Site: saxony
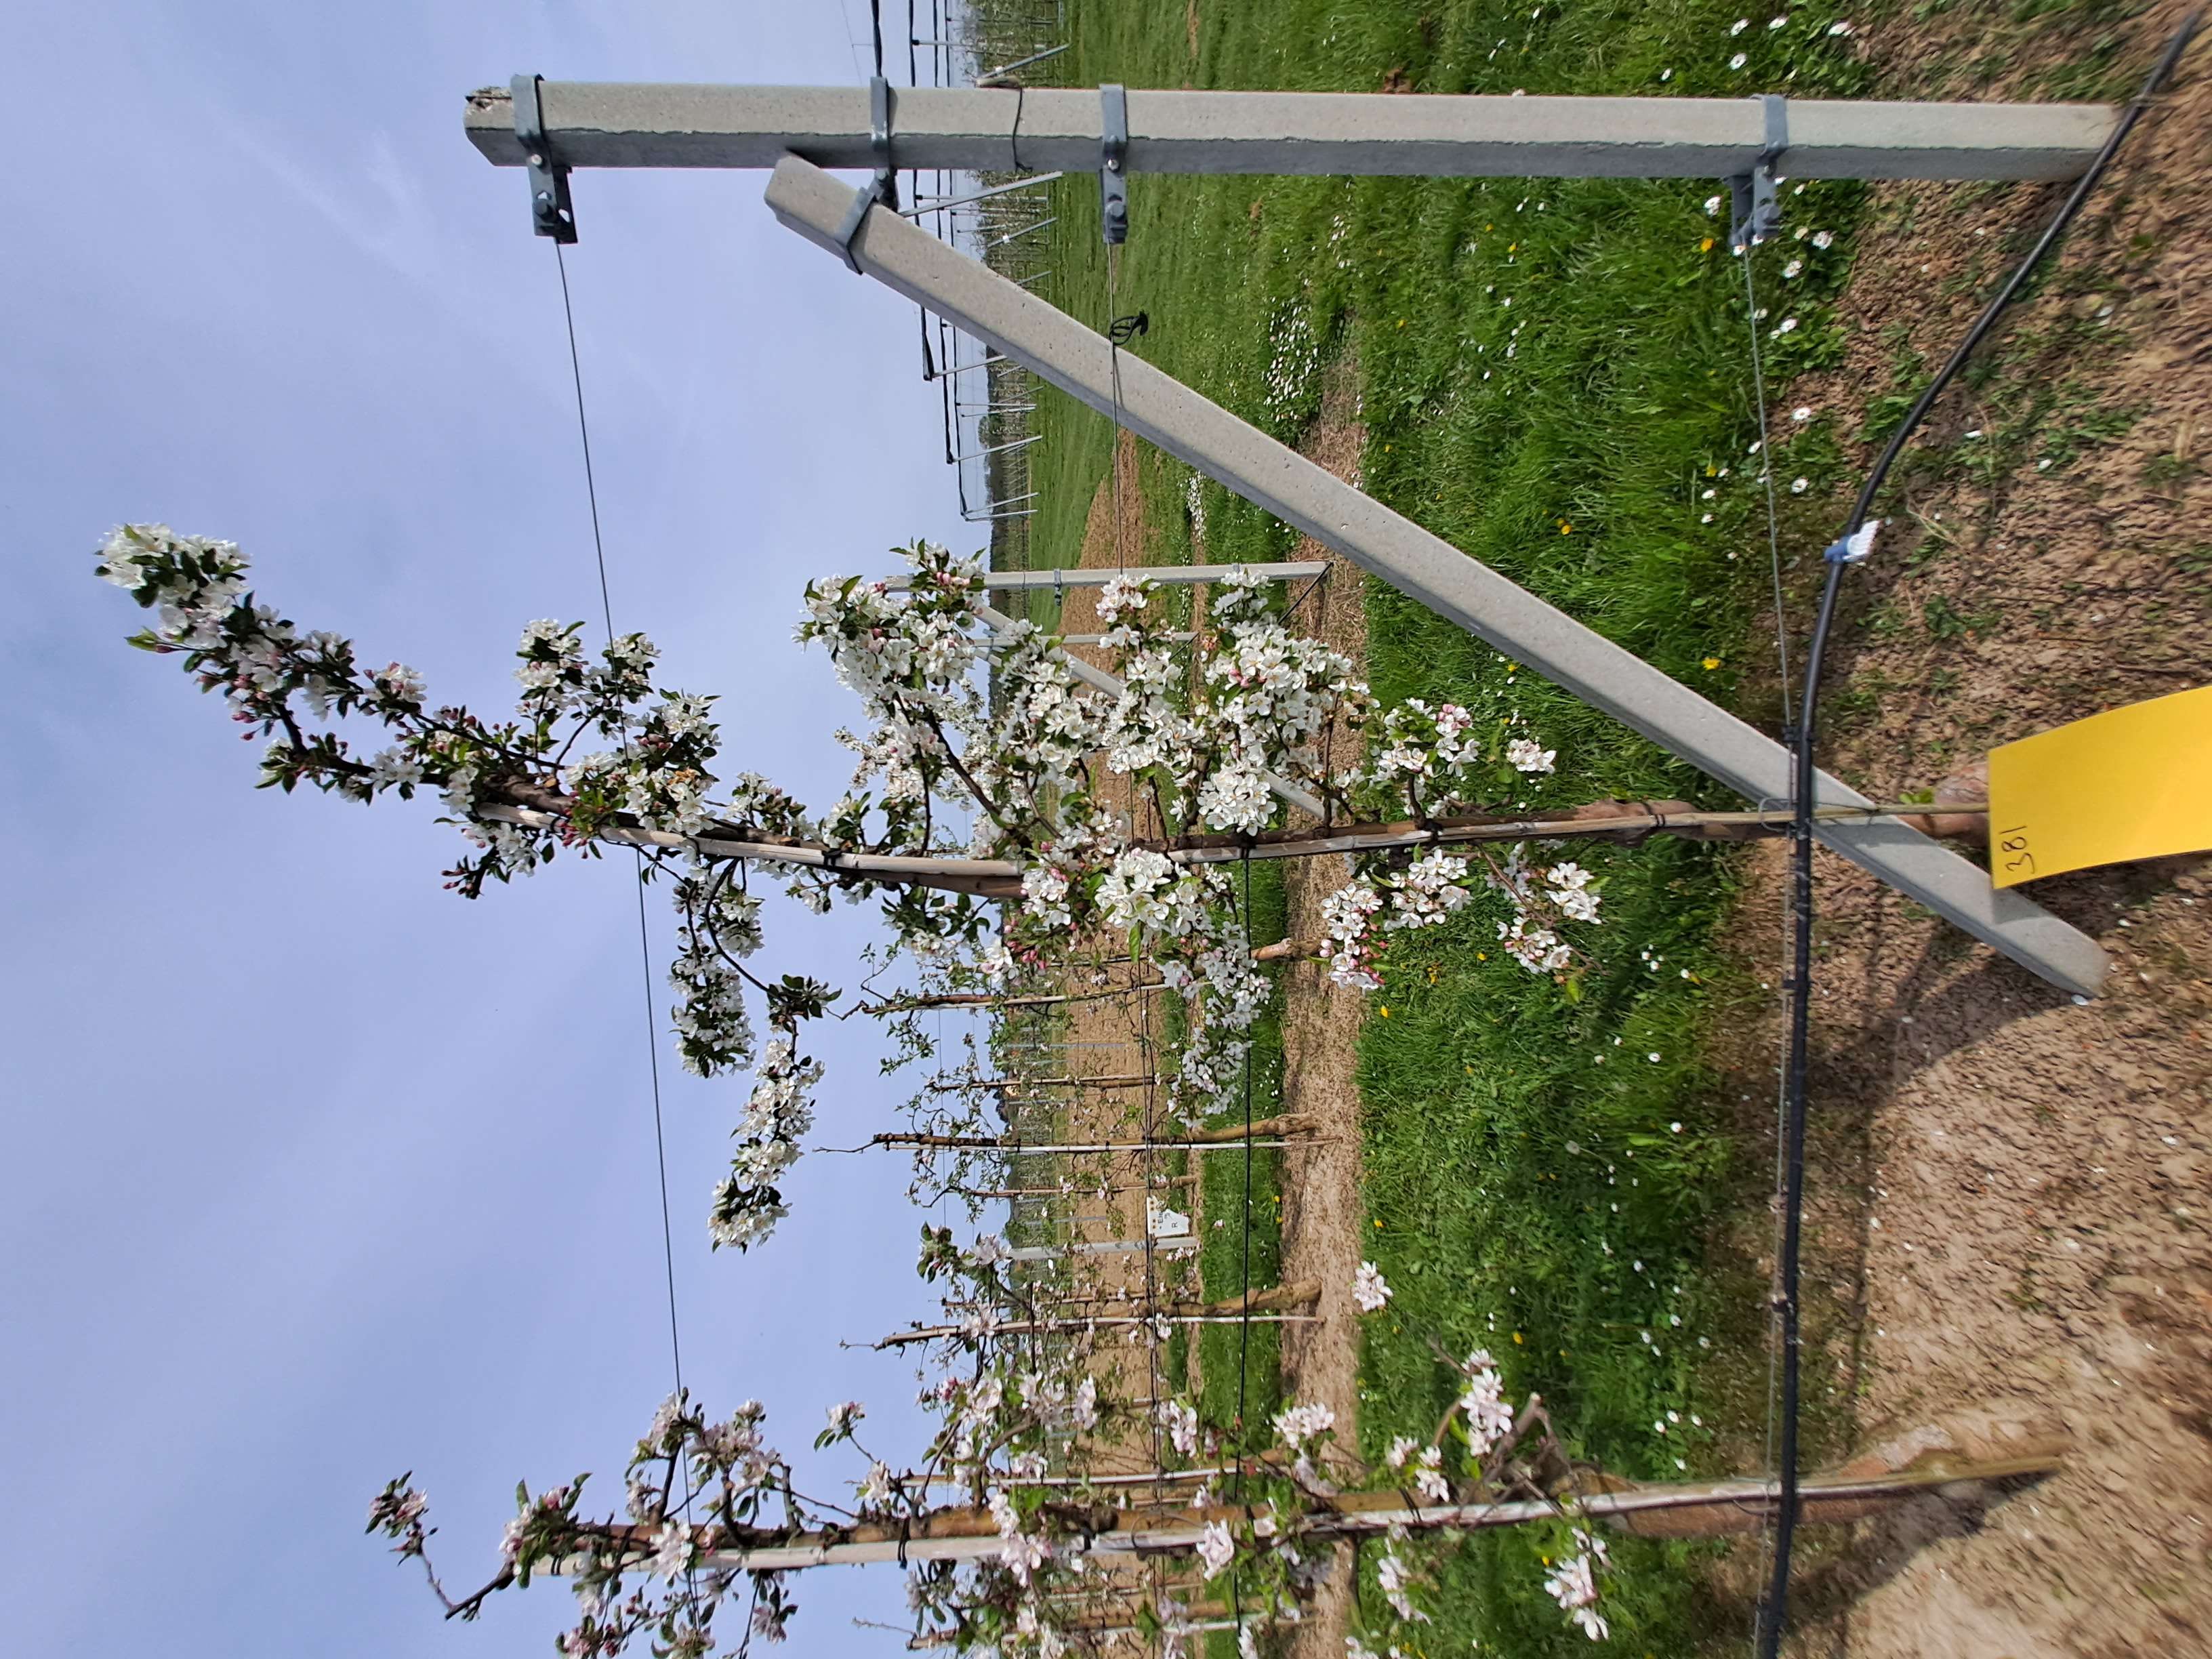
Growth stage (BBCH 65): Flowering